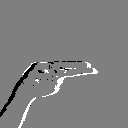
ASL letter: h